Superman (1992 video game)

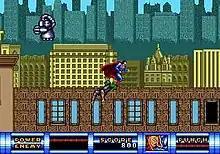
Superman must confront some generic bad guys before being able to confront the end-level boss.

Each level of the game begins with a front page of the Daily Planet announcing that some supervillain is wreaking havoc on the city, and with Clark Kent changing into his Superman costume in order to start the level.